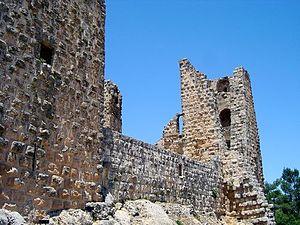
Ajlun est une ville haut-perchée du nord de la Jordanie, située à 41 km au Nord-Ouest de Amman. Elle possède notamment un imposant château du XIIᵉ siècle, partiellement détruit lors d'une incursion mongole. La ville est le siège du gouvernorat d'Ajlun.